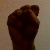
The image shows a hand gesture representing the letter 'S' in Indian Sign Language.